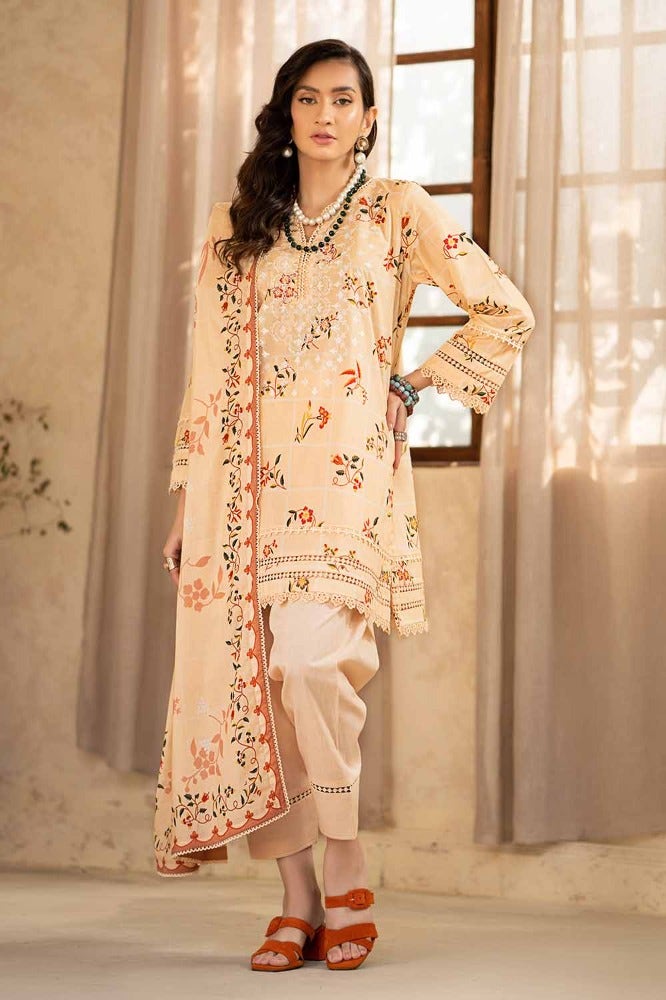
beige multi embroidered salwar suit